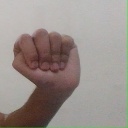
अक्षर: ठ